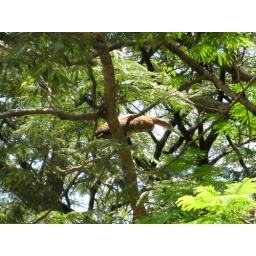
Big brown bird in tree - Palo Verde National Park